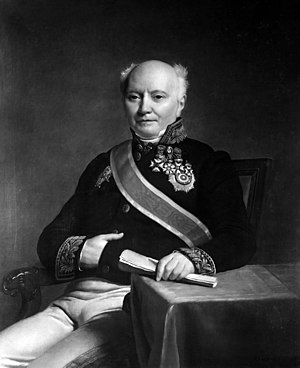
Goswin de Stassart
Goswin Joseph Augustin, baron de Stassart var en belgisk politiker.